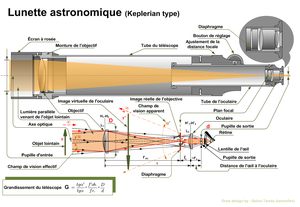
Une lunette astronomique ou lunette de Kepler est un instrument optique composé de lentilles et permettant d'augmenter la luminosité et la taille apparente des objets du ciel lors de leur observation. Équipée d'un redresseur d'image, elle se comporte alors en lunette d'approche.